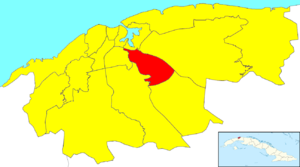
San Miguel del Padrón est l'une des quinze municipalités de la ville de La Havane à Cuba.